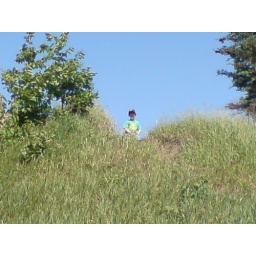
little house scene in field